Sam Houston Bearkats

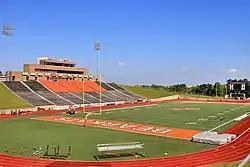
Bowers Stadium, home to the football team

The men's program has been the most consistent in the conference over the past decade under the direction of former head coach Bob Marlin, winning regular season titles in 2000 and 2003 with an NCAA Tournament appearance in 2003 (the first in school history), and again in 2010. The Bearkat men's basketball team has won more games in the 11 seasons under Coach Marlin than any other Southland school. The team also ranks #2 in wins among Division I schools in Texas in the current decade behind the Texas Longhorns.